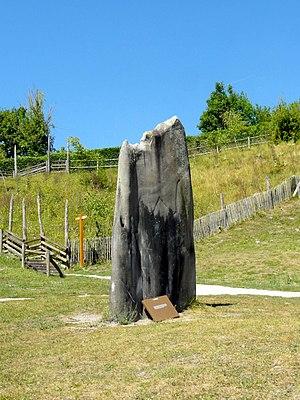
Parc de Samara - voir le titre du fichier.